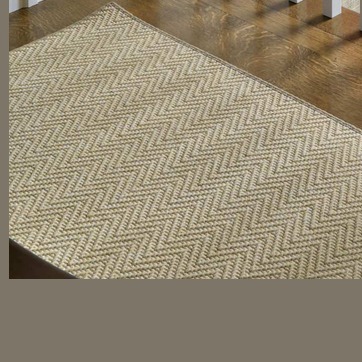
Material: carpet